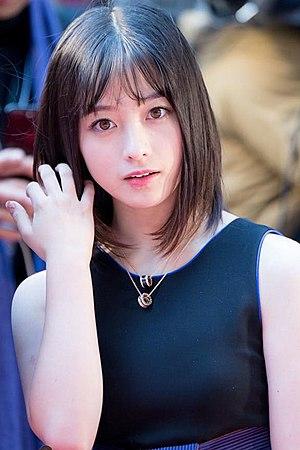
Kanna Hashimoto, née le 3 février 1999 dans la préfecture de Fukuoka, est une chanteuse, actrice et idole japonaise, membre emblématique du groupe féminin japonais Rev. from DVL de 2011 à 2017.